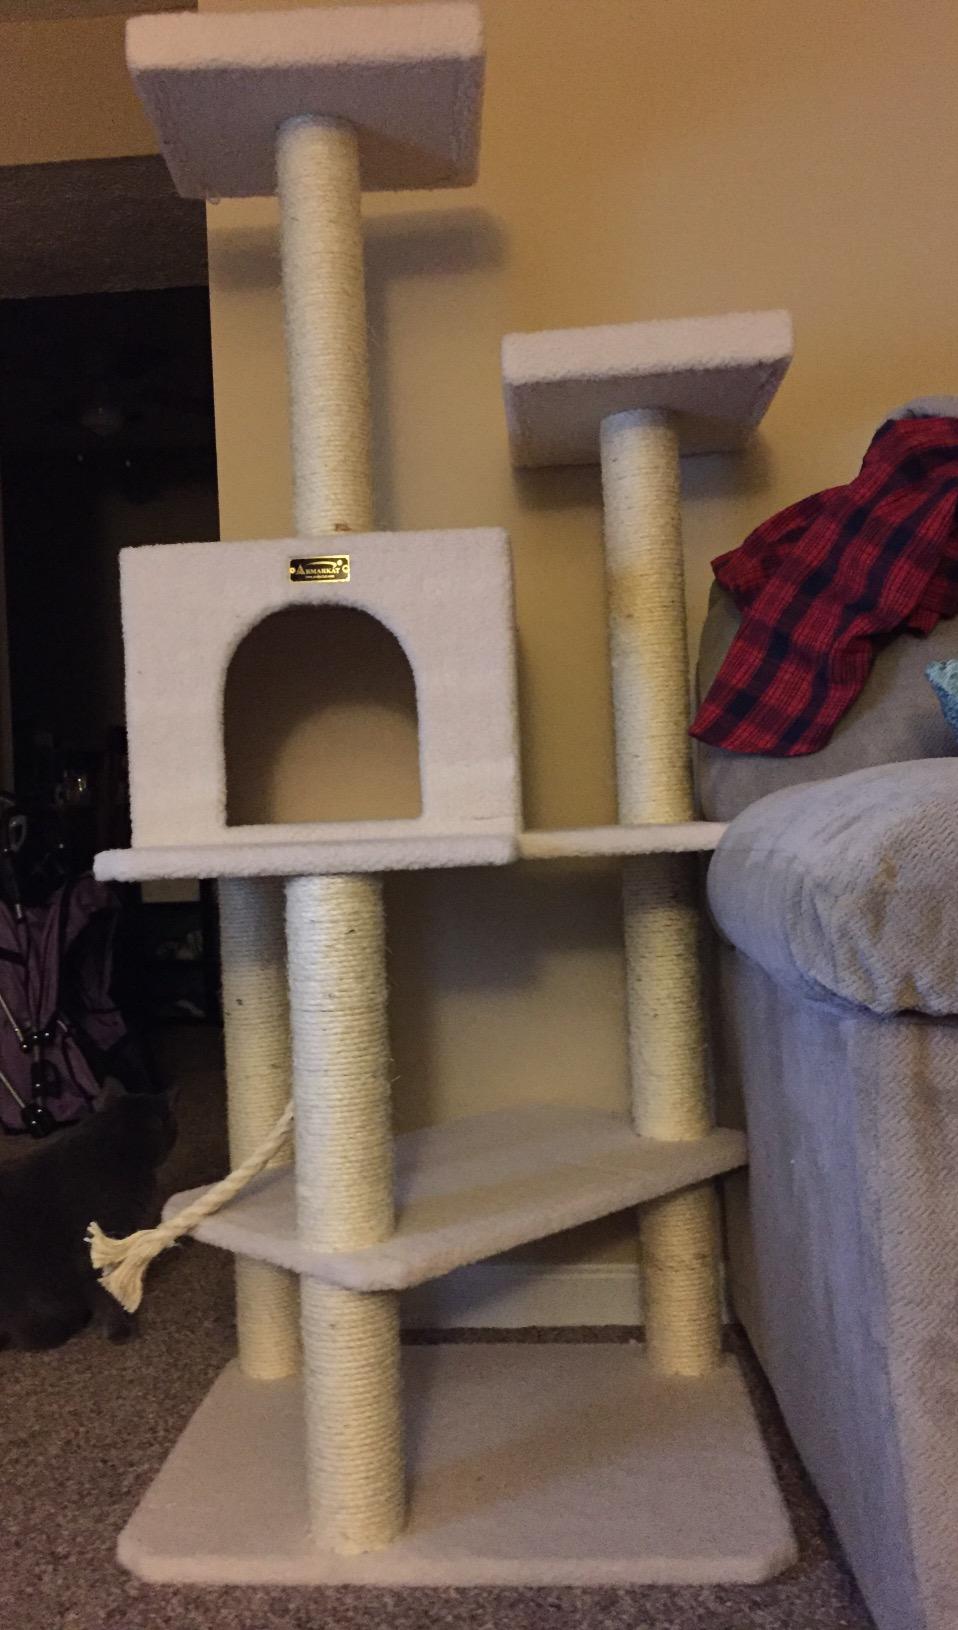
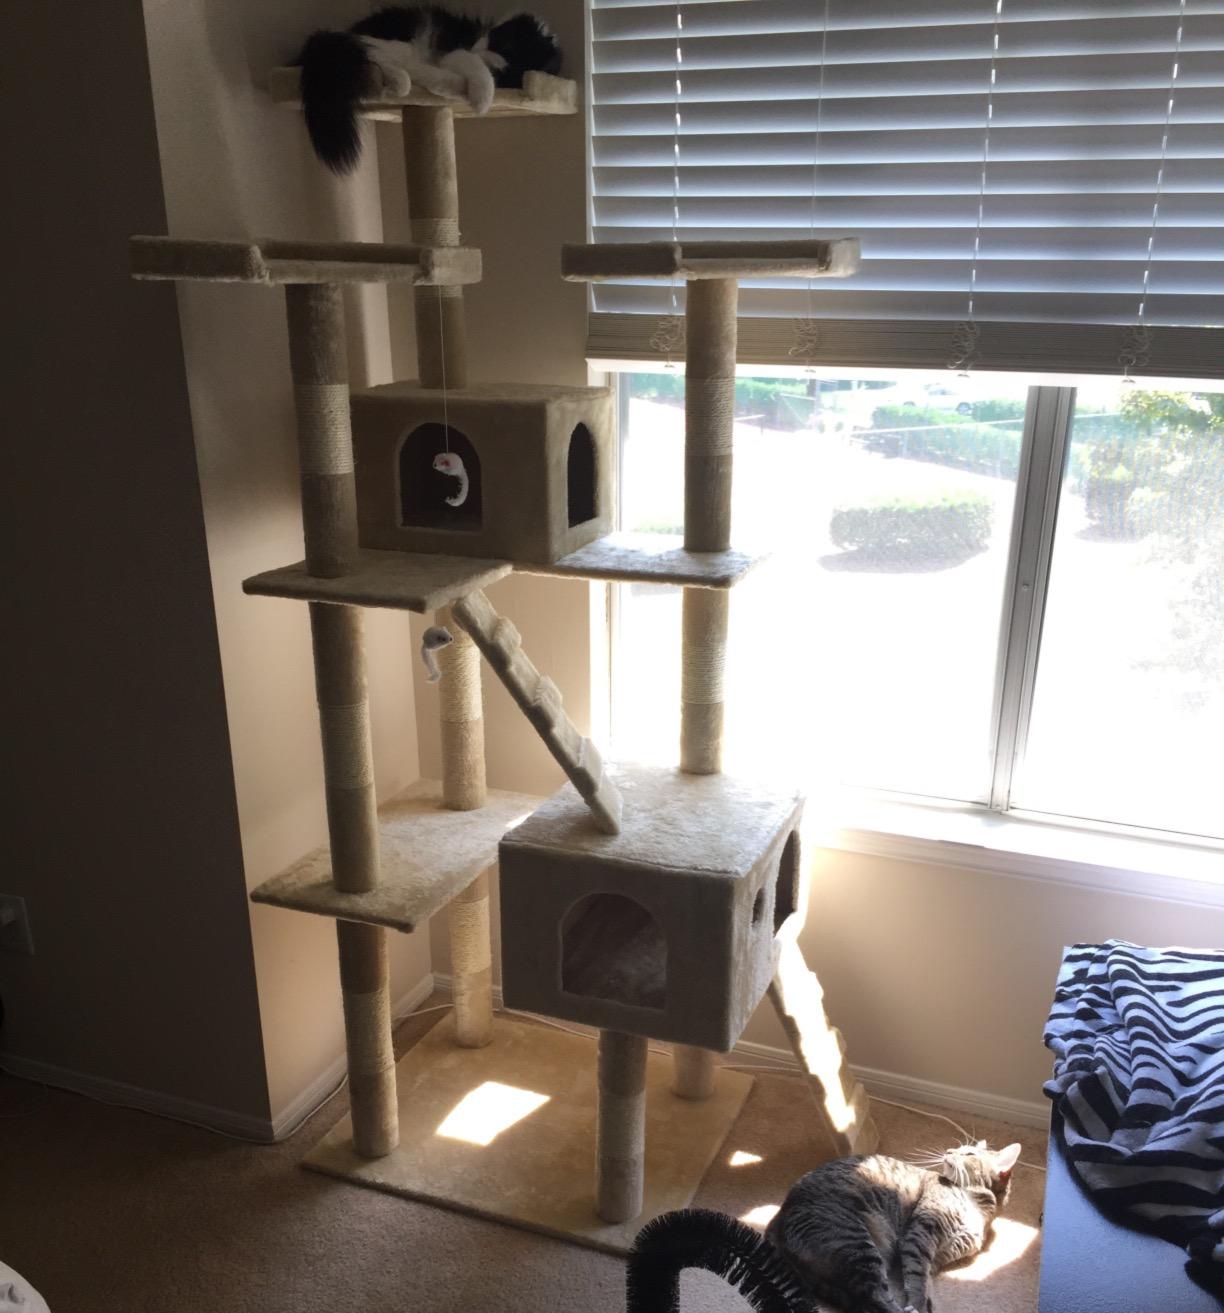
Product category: items_cat tree
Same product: no